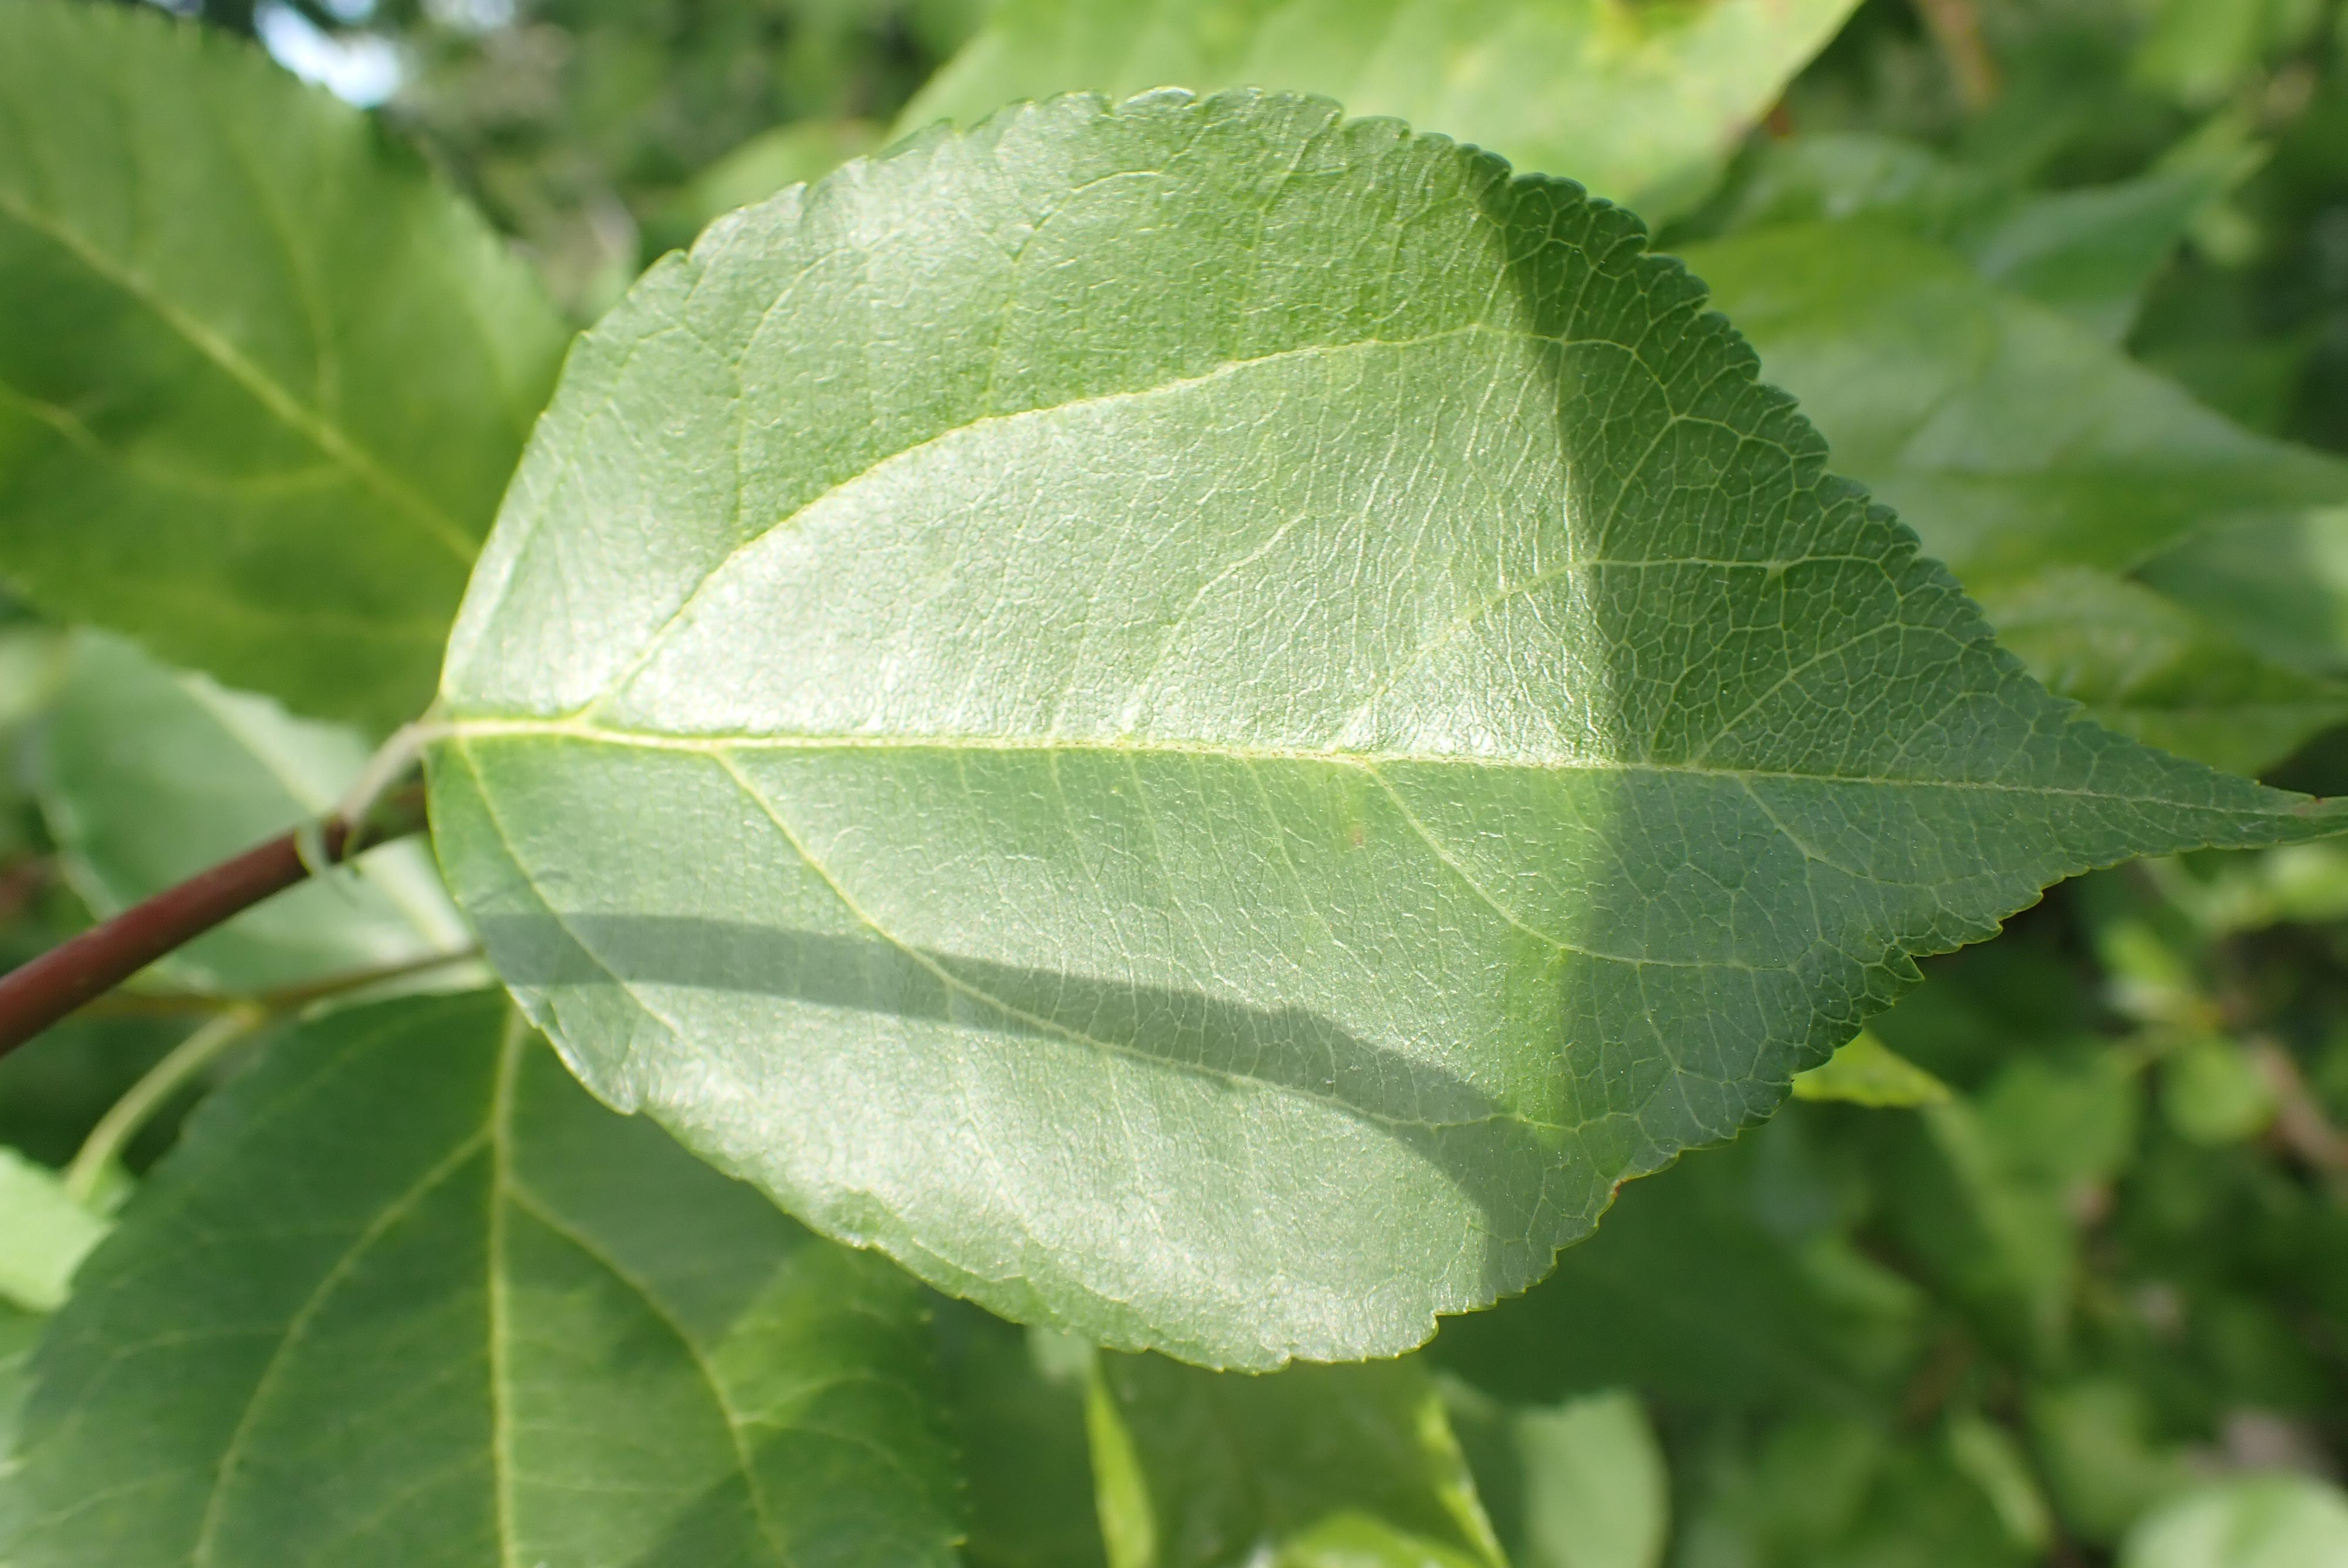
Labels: healthy